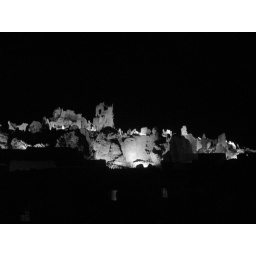
Night time view of old fortressed town (Shalli) from roof of mud house in Siwa